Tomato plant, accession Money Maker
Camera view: horizontal (90 deg, fisheye); turntable rotation: 30 degrees
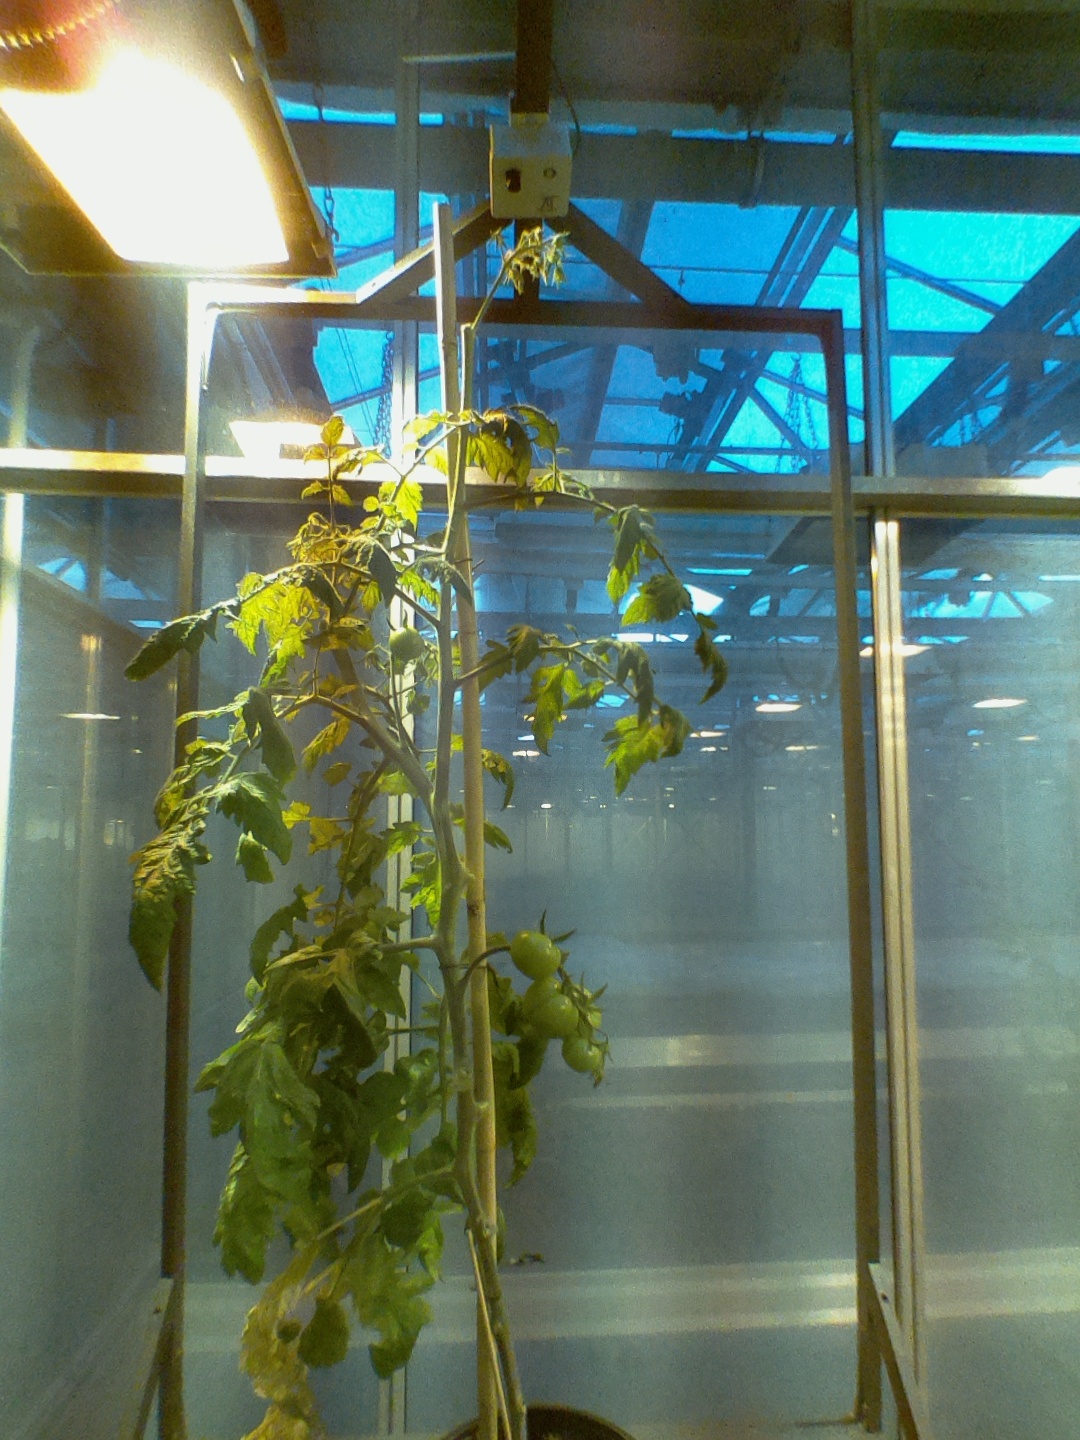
BBCH growth stage 77: 70%-80% of final fruit size